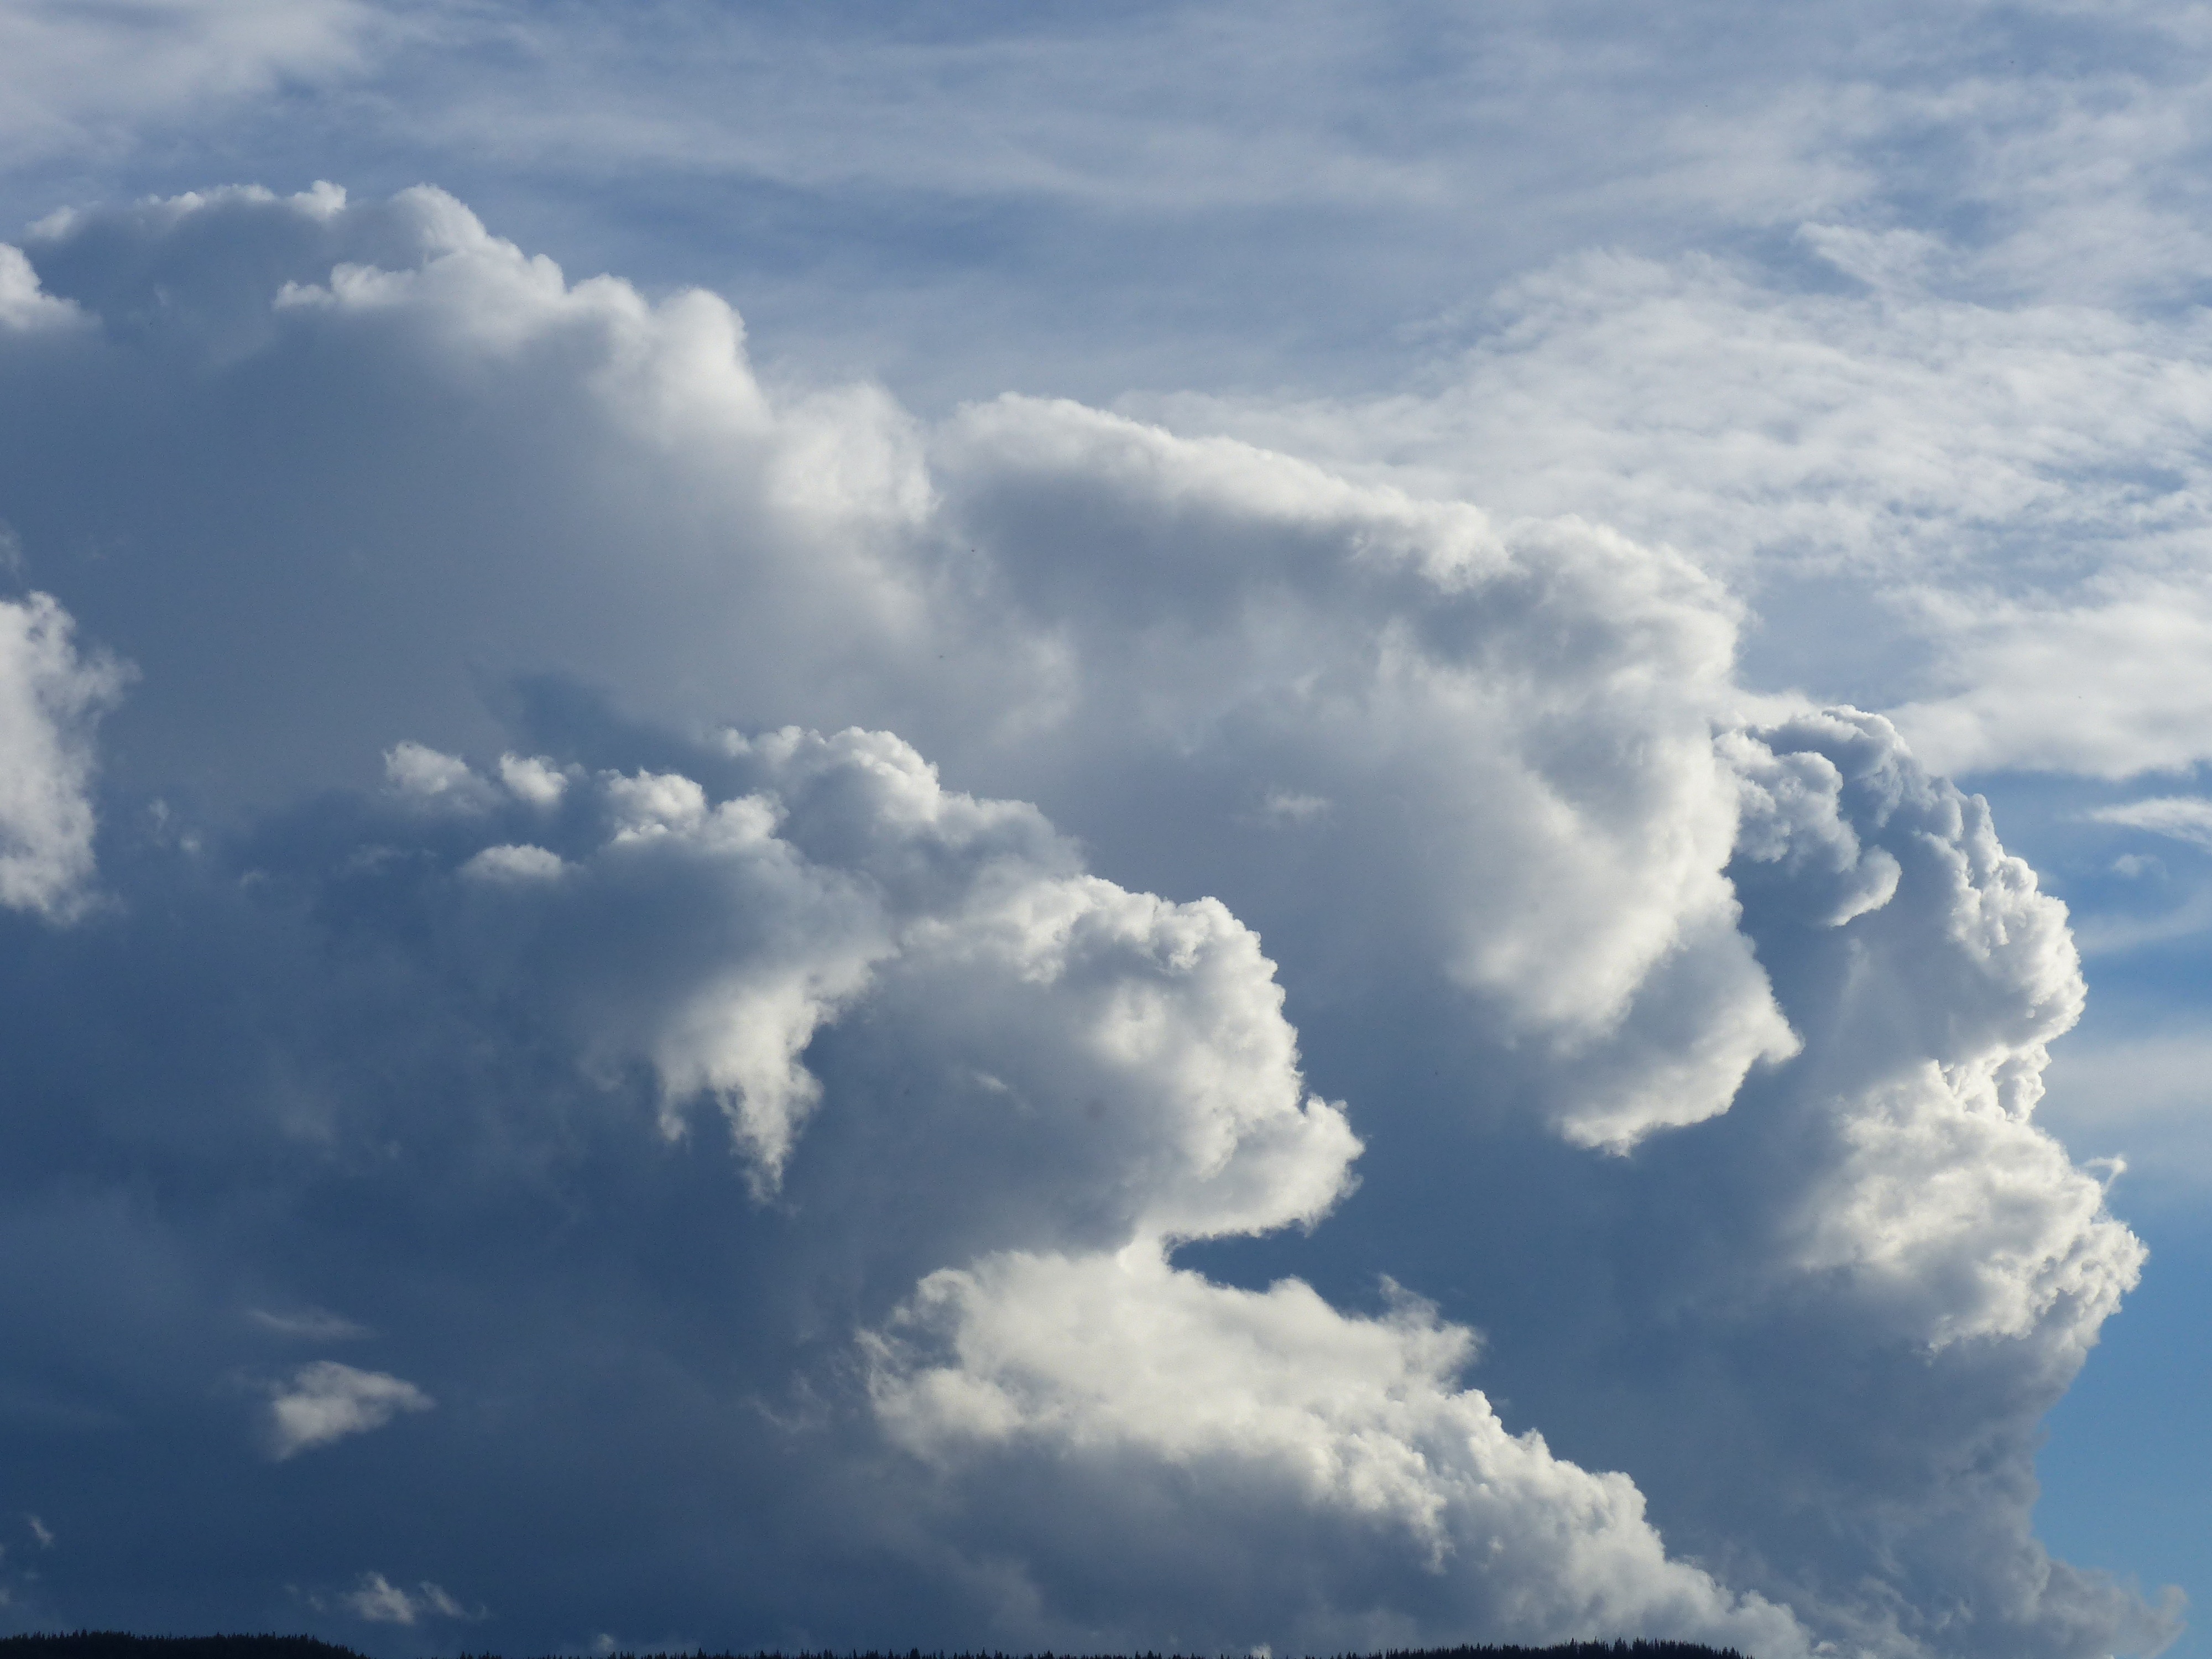
nature, horizon, cloud, sky, atmosphere, summer, daytime, environment, weather, cumulus, overcast, blue, outdoors, stormy, climate, dramatic, cumulus cloud, meteorological phenomenon, atmosphere of earth